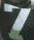
Number: 7